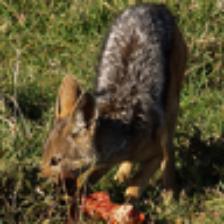
Label: NonHuman